John Waugh (boatbuilder)

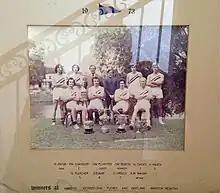

Waugh was later captain at Twickenham Rowing Club (where he stroked their 1973 eight at Henley Royal Regatta), Durban Rowing Club (1974/5), Roodeplaat Rowing Club and was also a member of Vikings Rowing Club in Johannesburg.